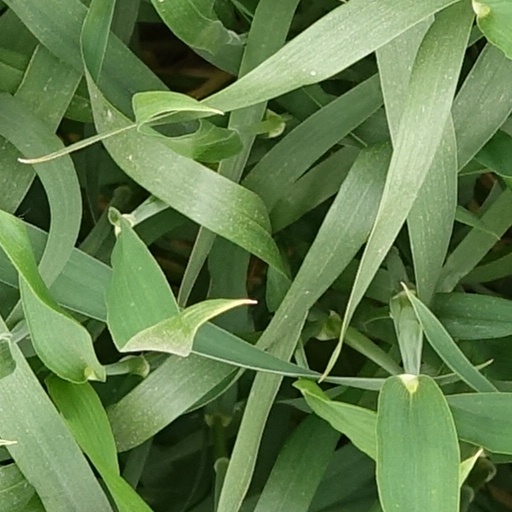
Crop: wheat